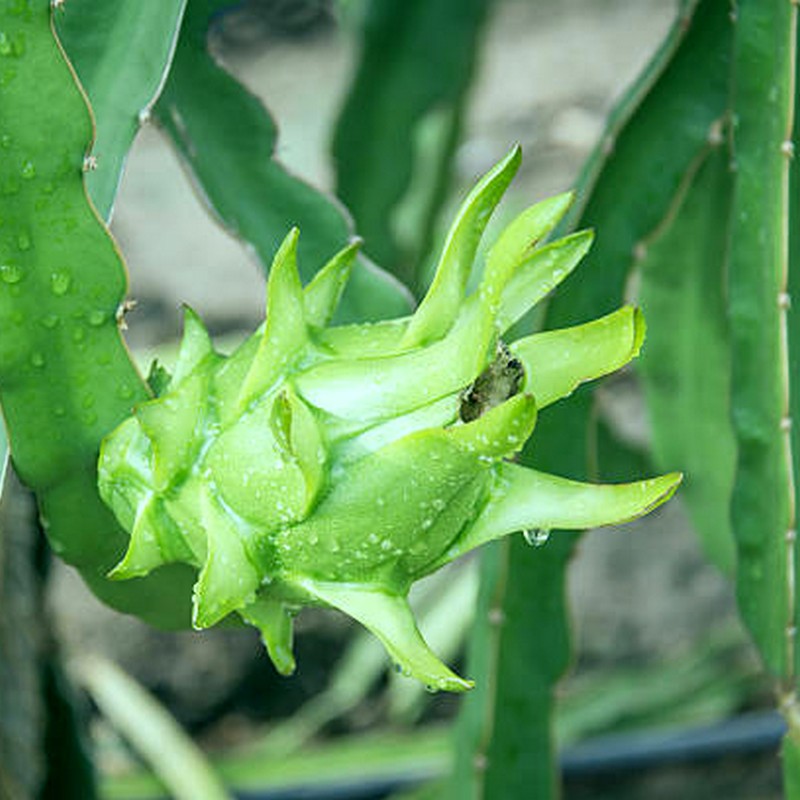
Label: Immature Dragon Fruit